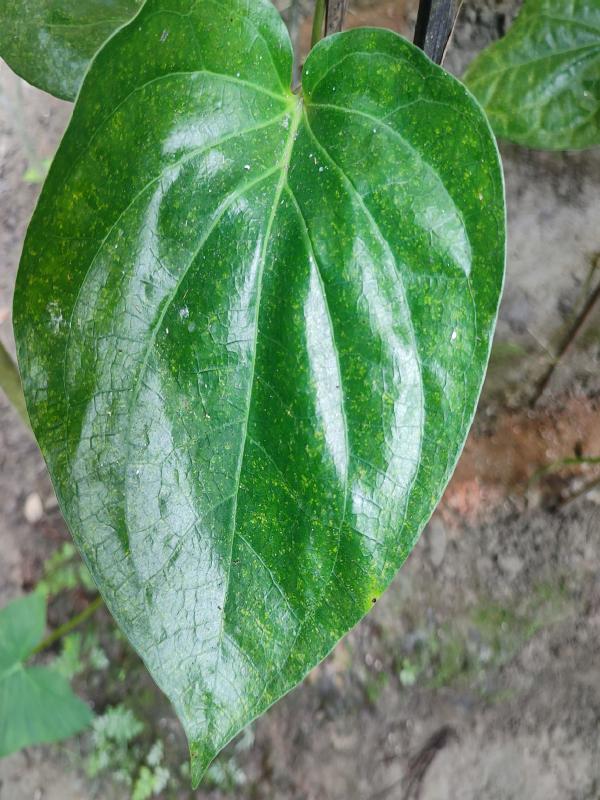
Label: Healthy_Leaf